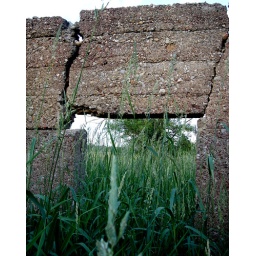
Shell of a stone house in a field.